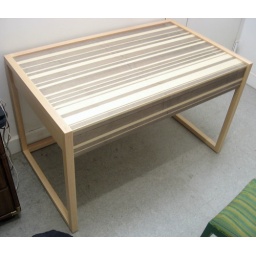
desk with white ash. 48' wide x 30&amp;quot; deep x 30' high.dyed in stripe of gray and natural.